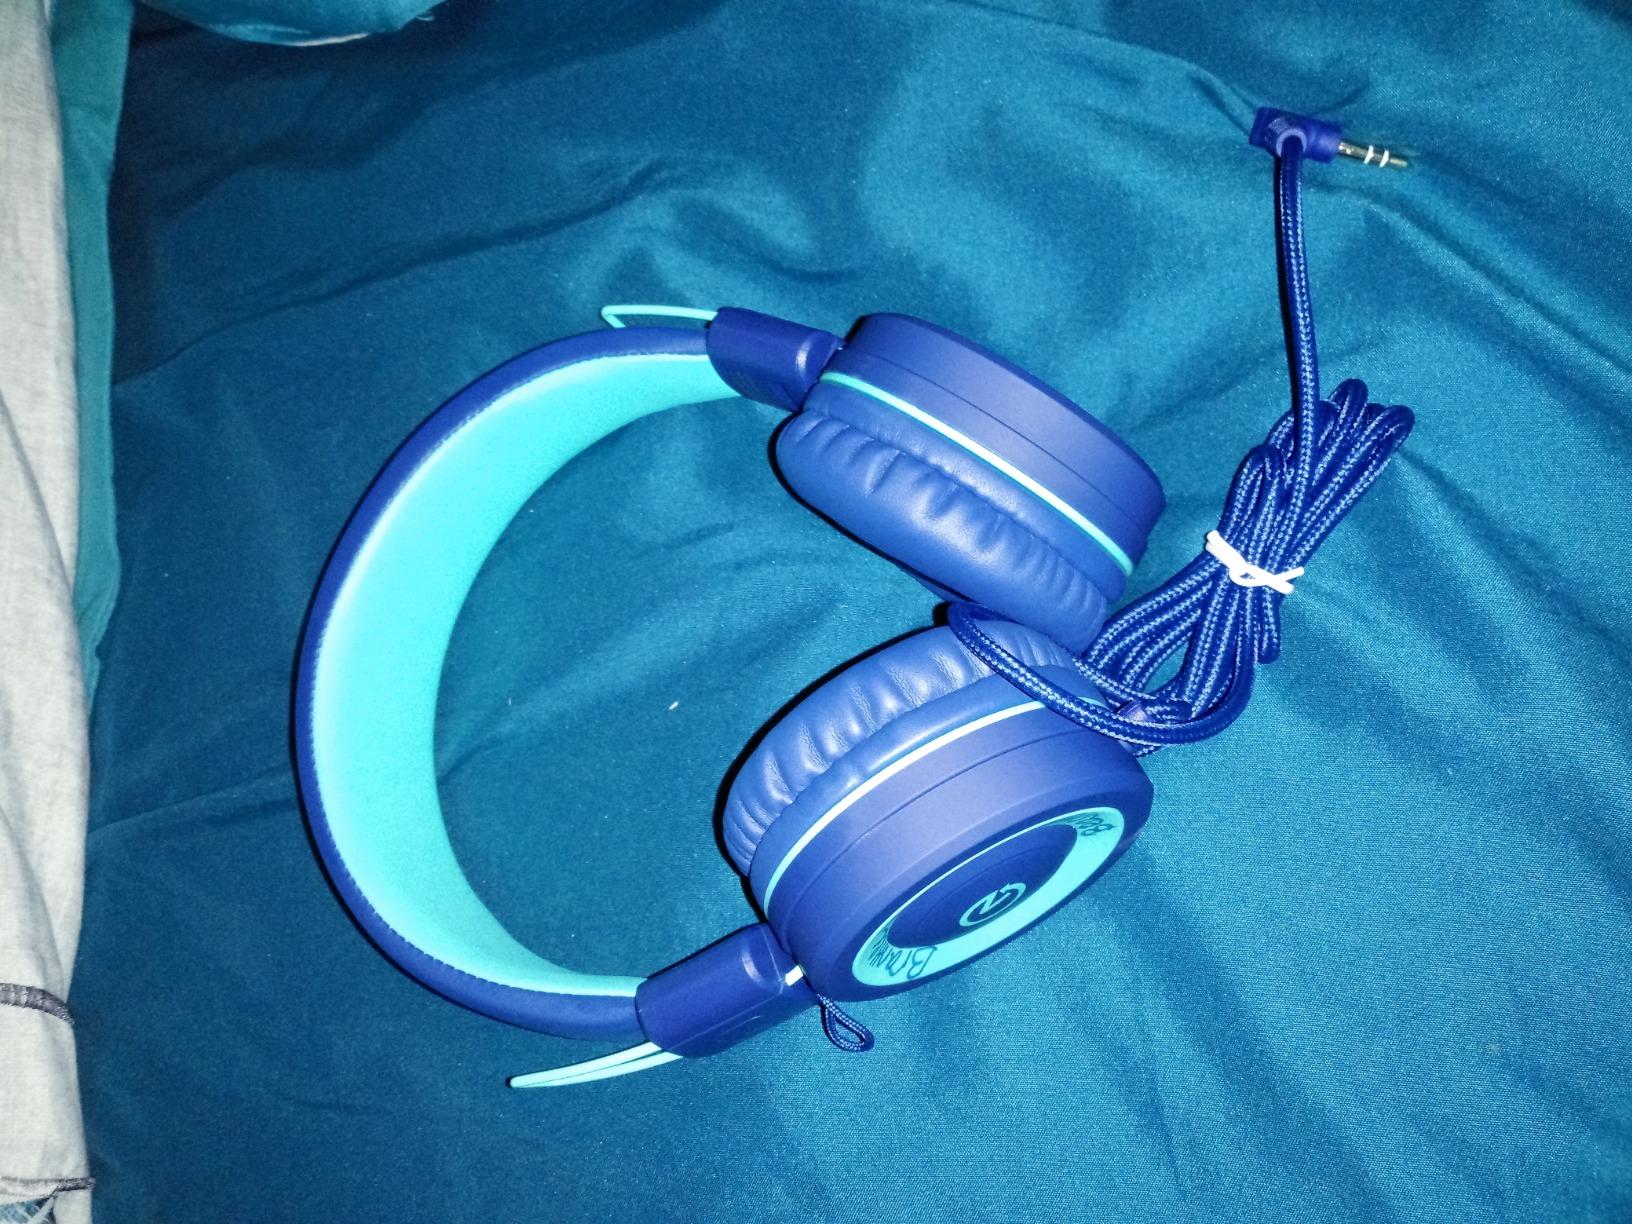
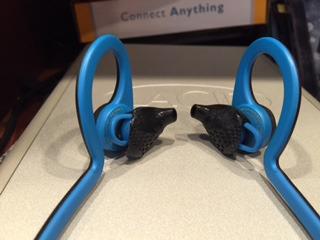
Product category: headphones
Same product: no